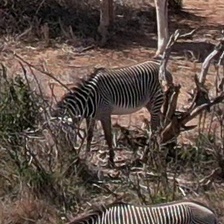
Pose orientation: left